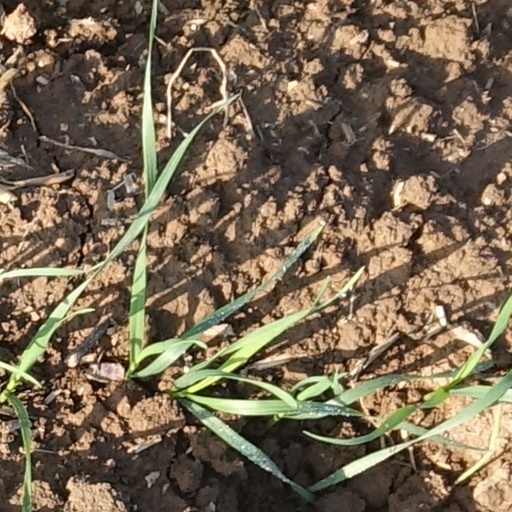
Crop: wheat